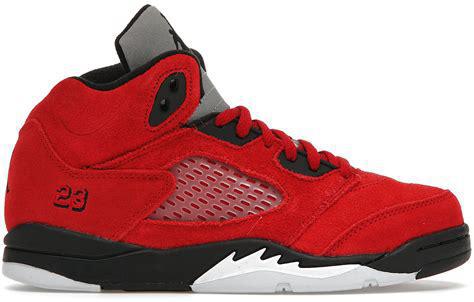
Brand: Jordan
Model: 5 Retro